Finnish Red Cross

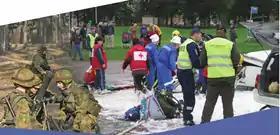
A montage symbolizing the field of the contributions of NGOs to the Finnish national defence. On left, a mortar squad training (part of the activities of National Defence Training Association of Finland, on the right, a joint exercise of the voluntary rescue organization and the Finnish Red Cross with the police and fire departments.

The Finnish Red Cross gives international aid – personnel, funds, material – in response to appeals from the International Movement. There are two main sources for funds: FRC's Disaster Relief Fund and the Finnish government. In recent years, the European Union has also provided funds.